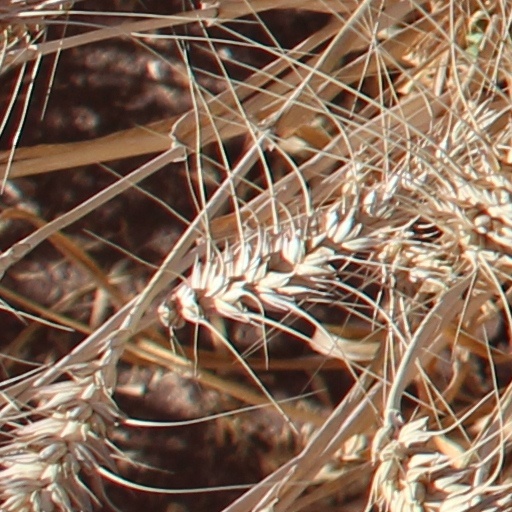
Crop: wheat